Sarah Guppy

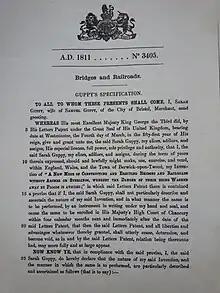
First page of Sarah Guppy's bridge patent of 1811

Sarah Guppy, née Beach (5 November 1770 – 24 August 1852) was an English inventor and the first woman to patent a bridge, in 1811. She developed a range of other domestic and marine products.